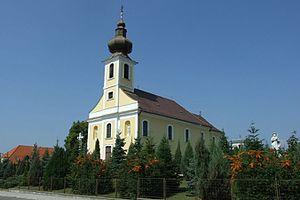
Kál est un village et une commune du comitat de Heves en Hongrie.